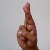
The image shows a hand gesture representing the letter 'R' in Indian Sign Language.